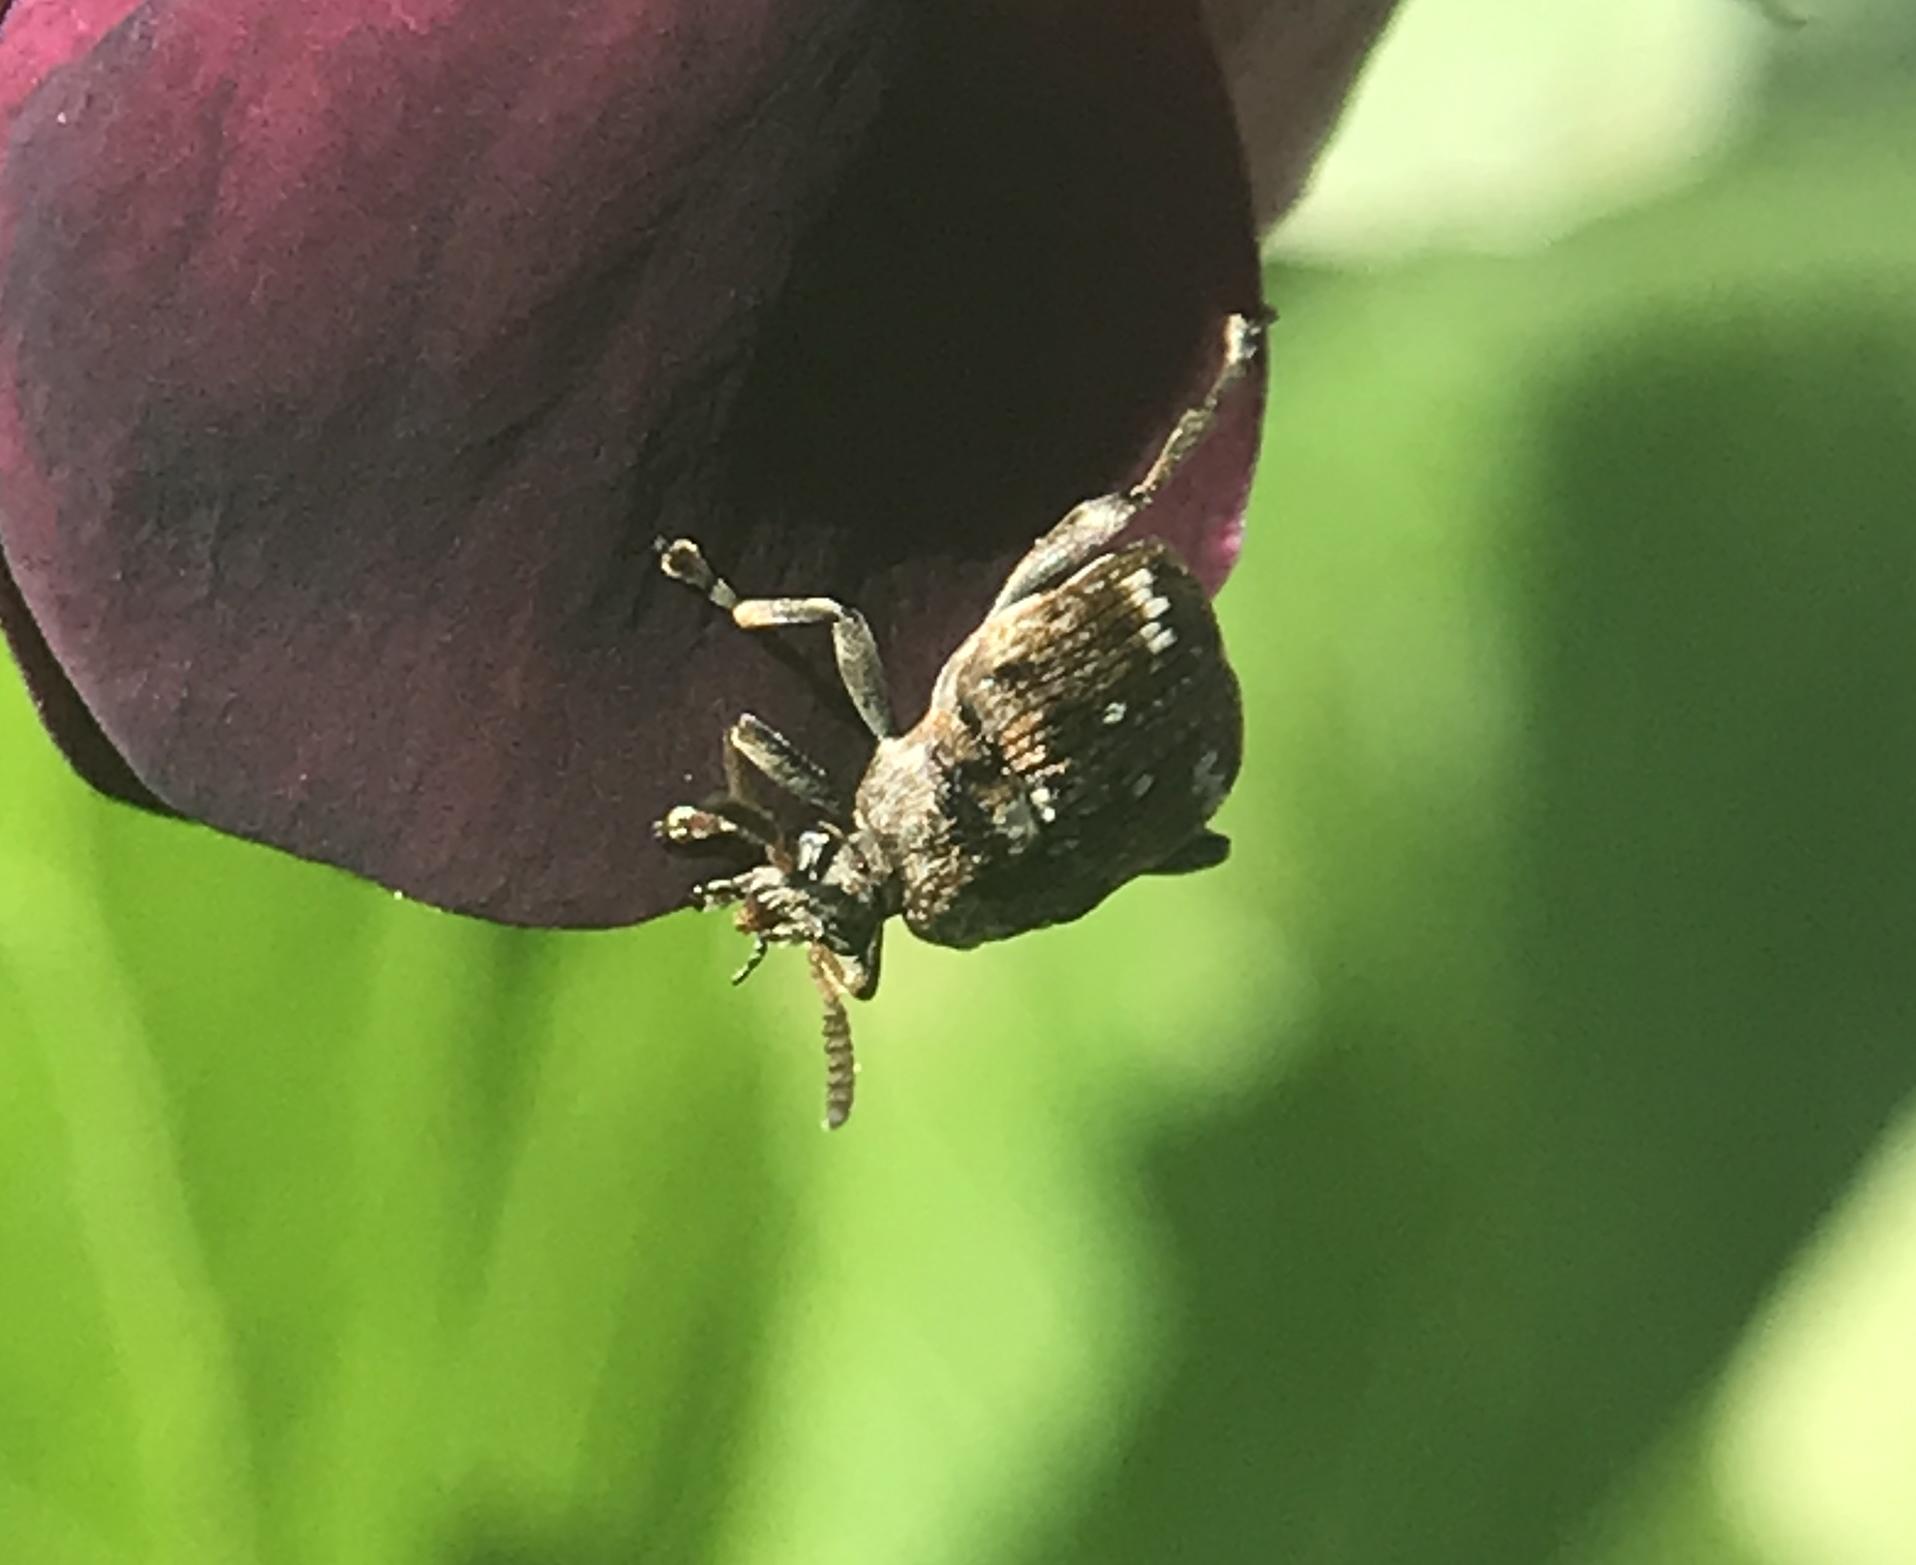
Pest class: pea_weevil